Saaya season 2

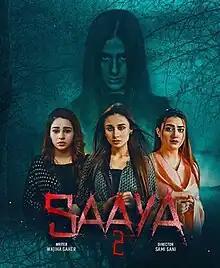

Saaya 2 is a 2022 Pakistani horror drama television series directed by Sami Sani, produced by Erfan Ghanchi. It serves as a sequel to the 2018 drama Saaya. The drama stars Mashal Khan, Momina Iqbal, Danial Afzal Khan, Naveed Raza in lead roles, whereas Sohail Sameer, Saleem Mairaj, Maham Amir, Mizna Waqas make their comeback from the first season. The season premiered on 6 May 2022 on Geo Entertainment.